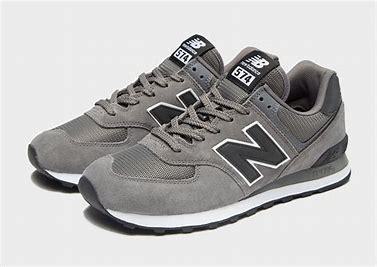
Brand: New
Model: Balance New Balance 574 Series